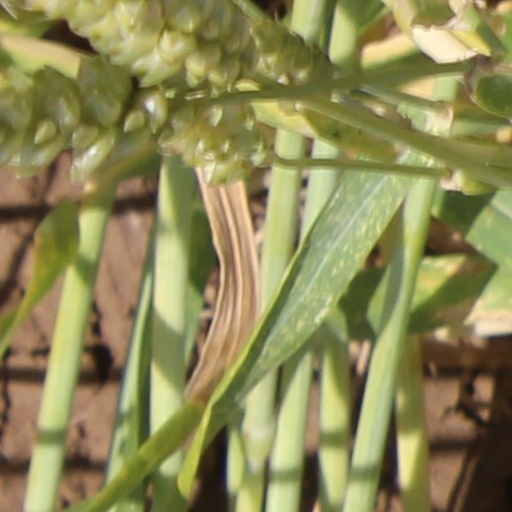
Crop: wheat